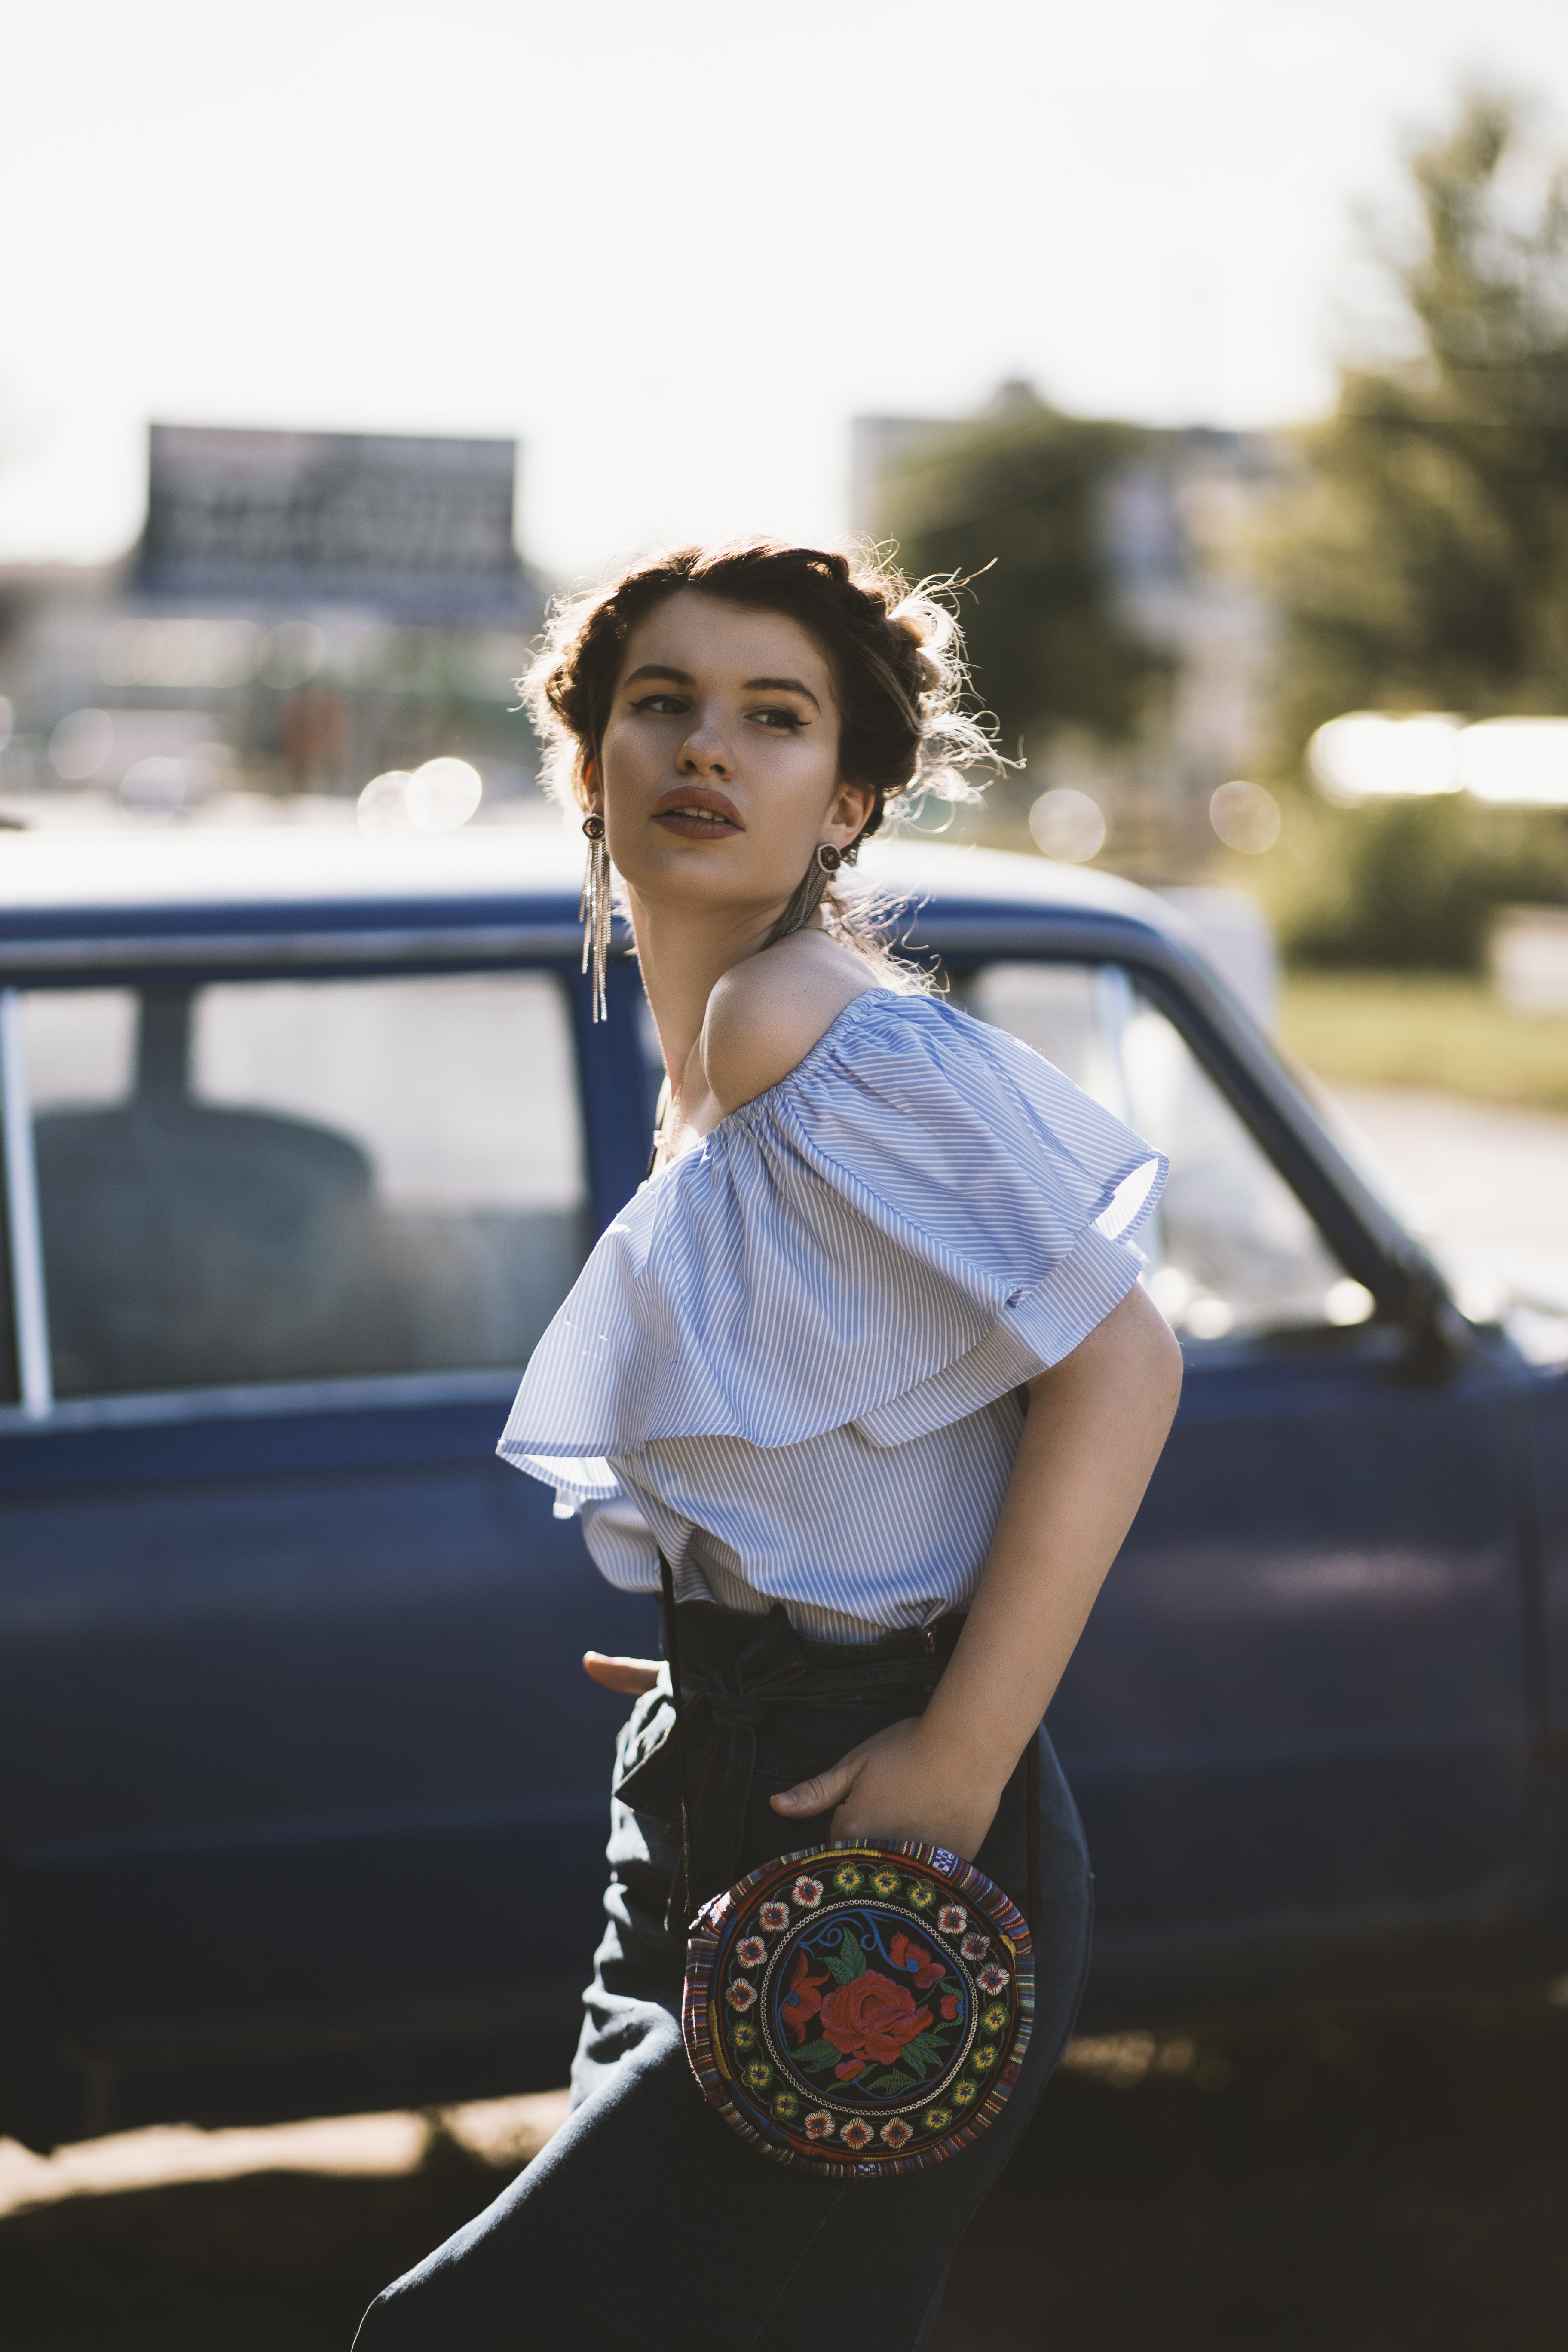
white, street fashion, beauty, fashion, shoulder, photo shoot, lip, automotive design, model, photography, footwear, cool, joint, vehicle, leg, car, dress, sunlight, smile, brown hair, human leg, denim, shoe, fashion accessory, waist, portrait photography, jeans, flash photography, street, style, vintage clothing, t shirt